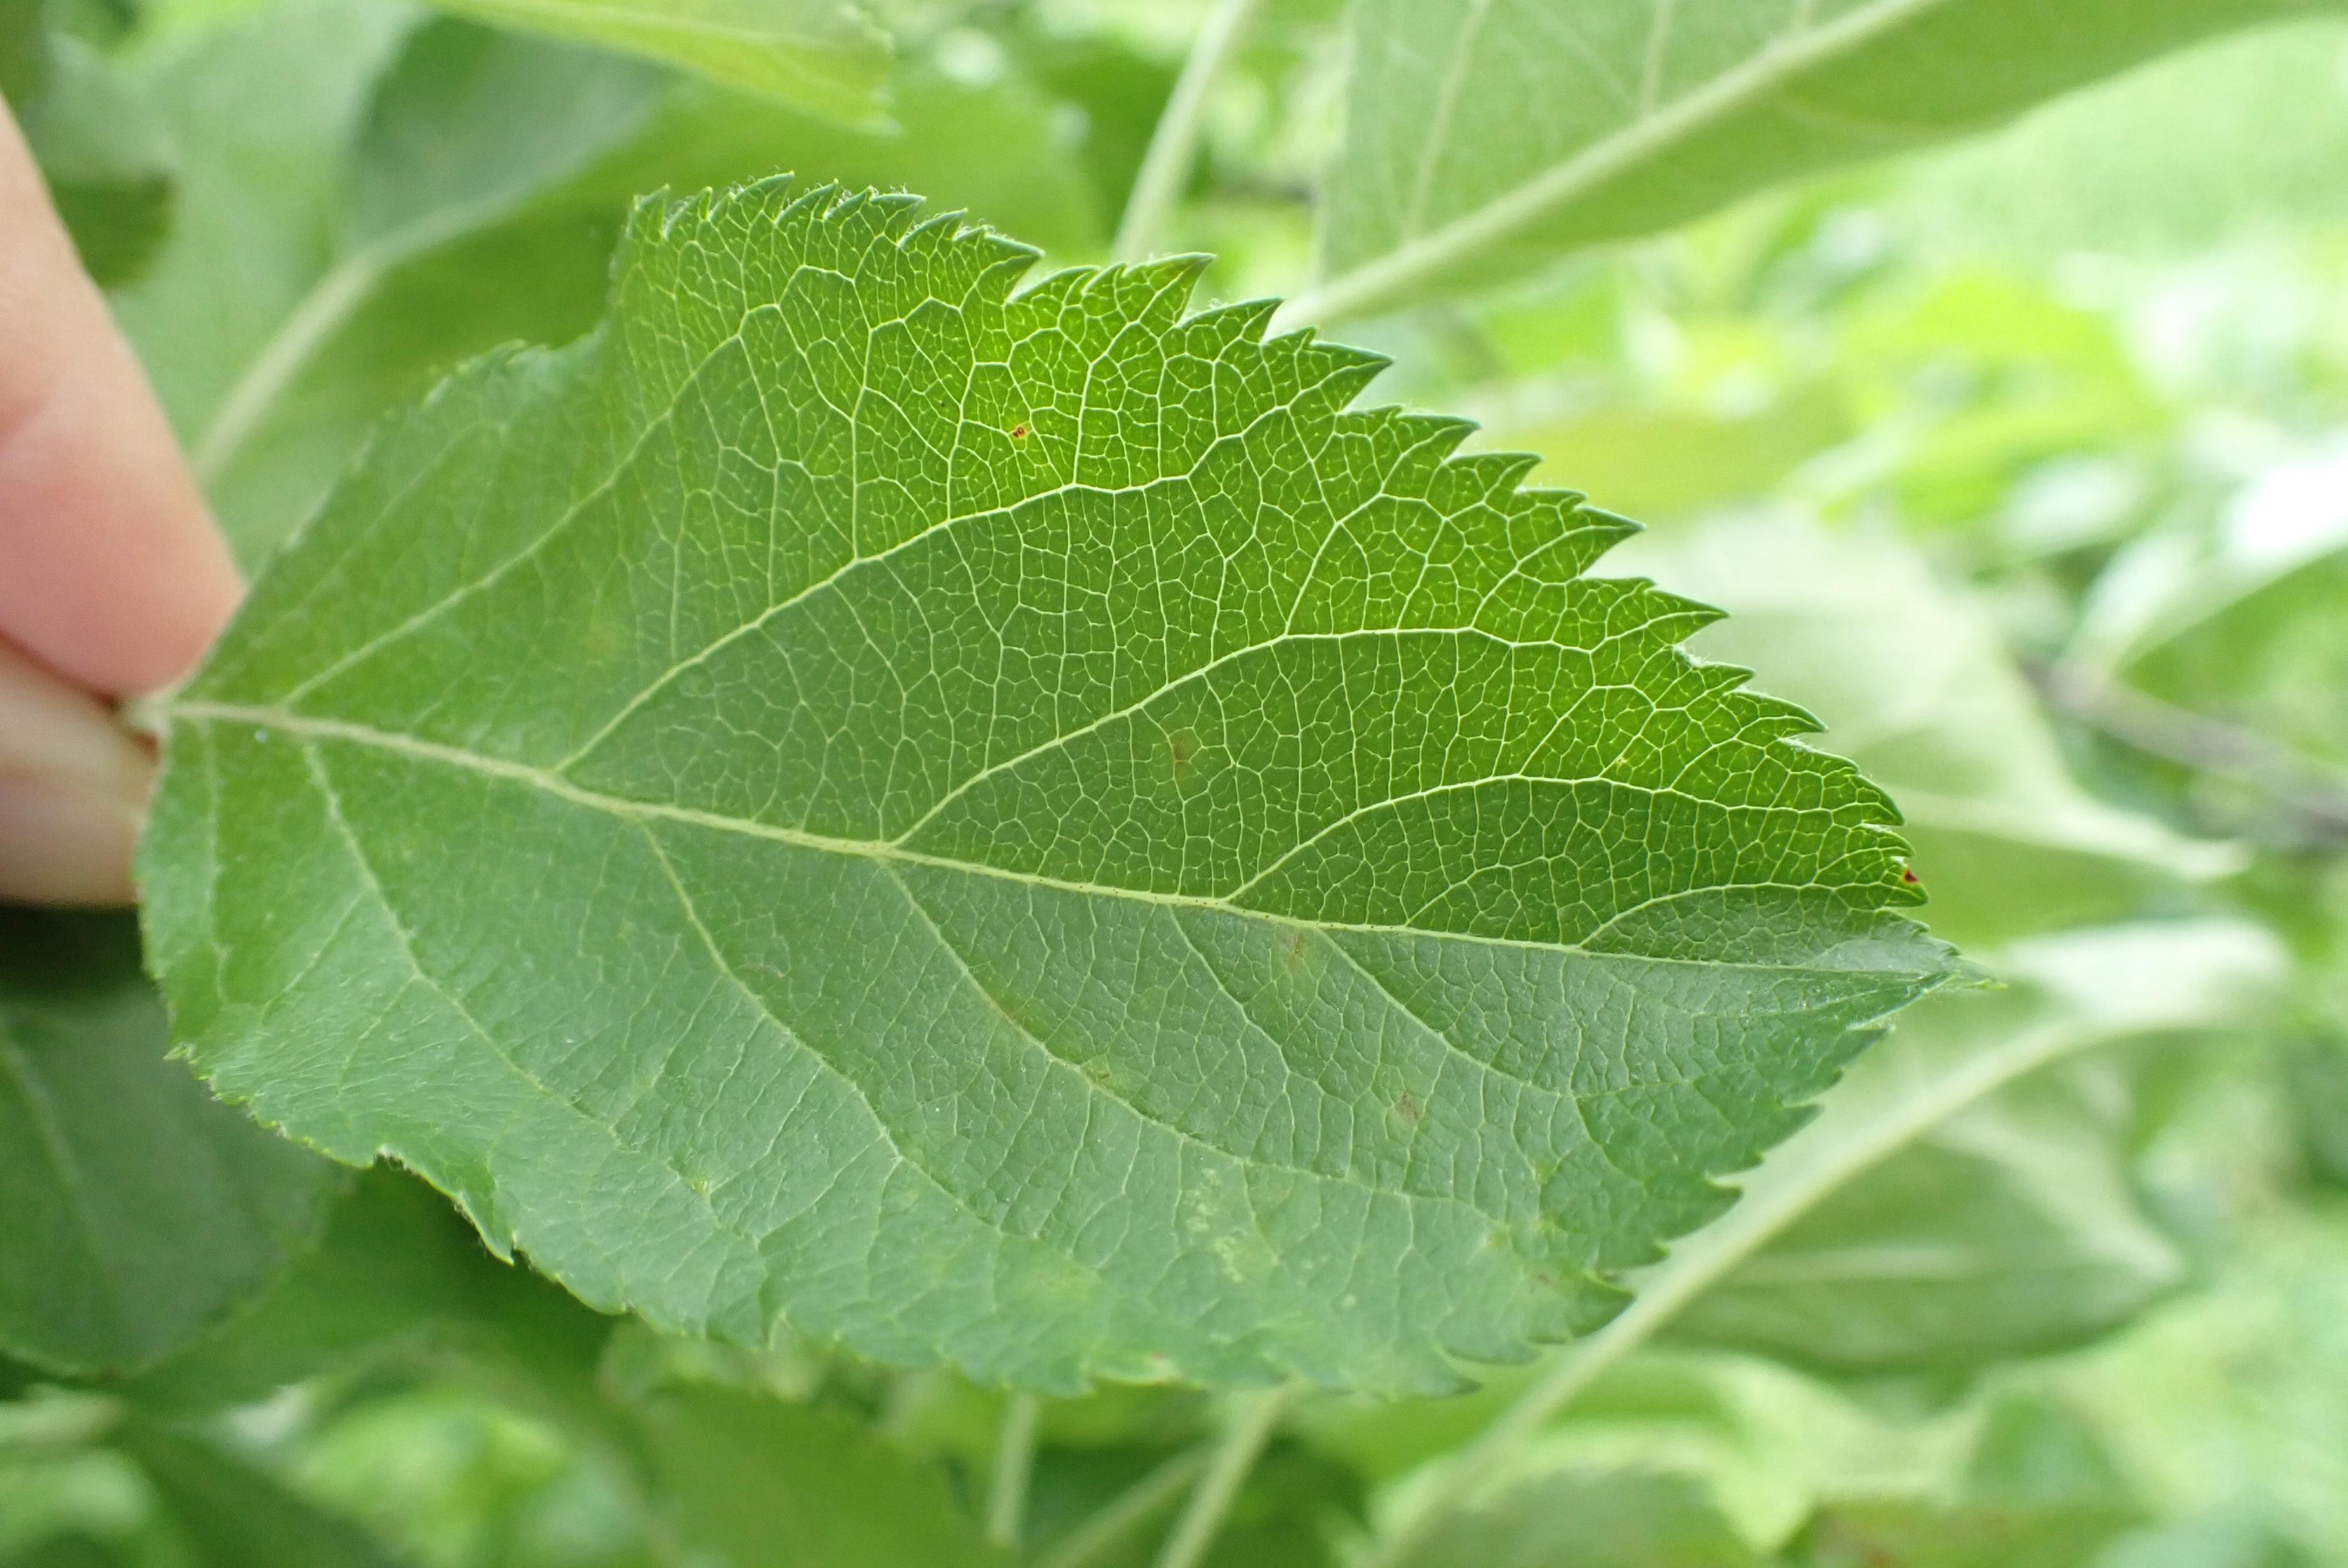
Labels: scab